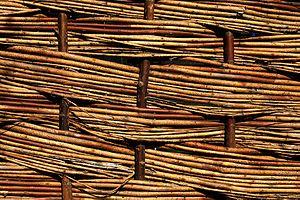
Le clayonnage - technique de génie végétal - désigne tous les travaux en menus branchages assujettis à l'aide de piquets et ayant pour objet la fixation temporaire du sol. C'est aussi le nom de l'armature en bois des murs employée dans la technique du torchis. Le clayonnage est aussi employé pour faire de simples clôtures.